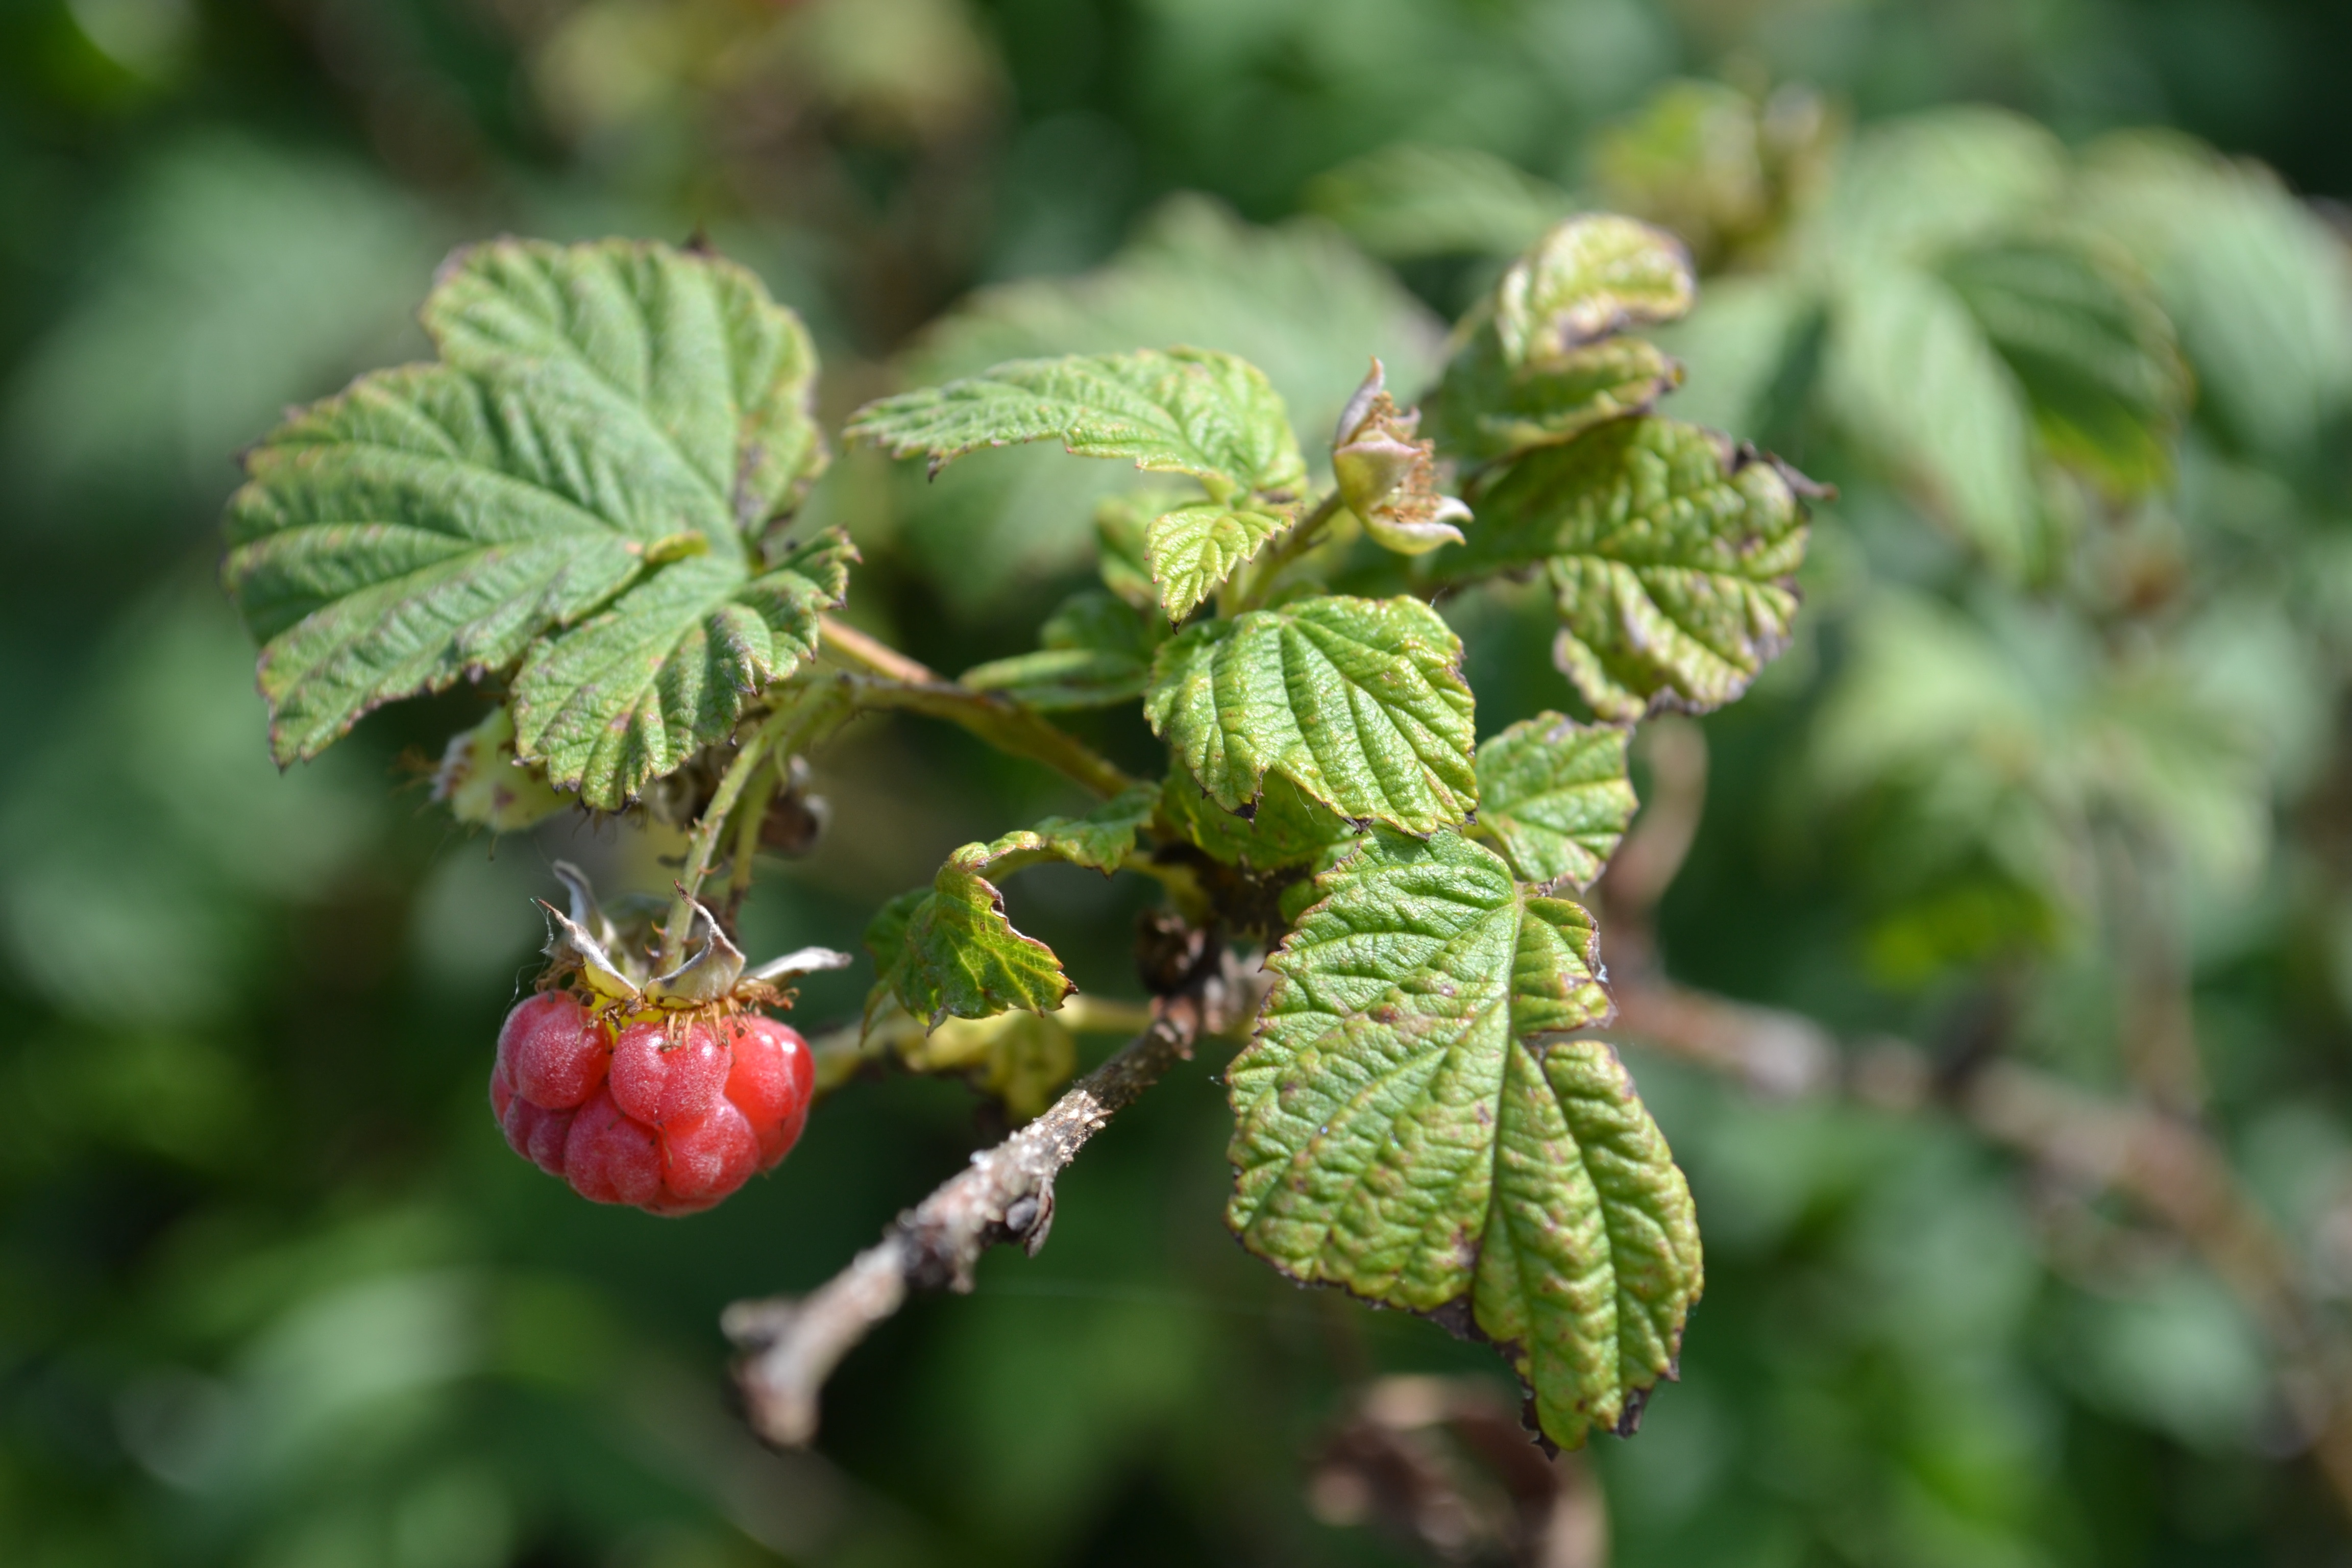
branch, blossom, plant, fruit, berry, leaf, flower, food, produce, botany, flora, shrub, macro photography, flowering plant, rose family, land plant, wine raspberry